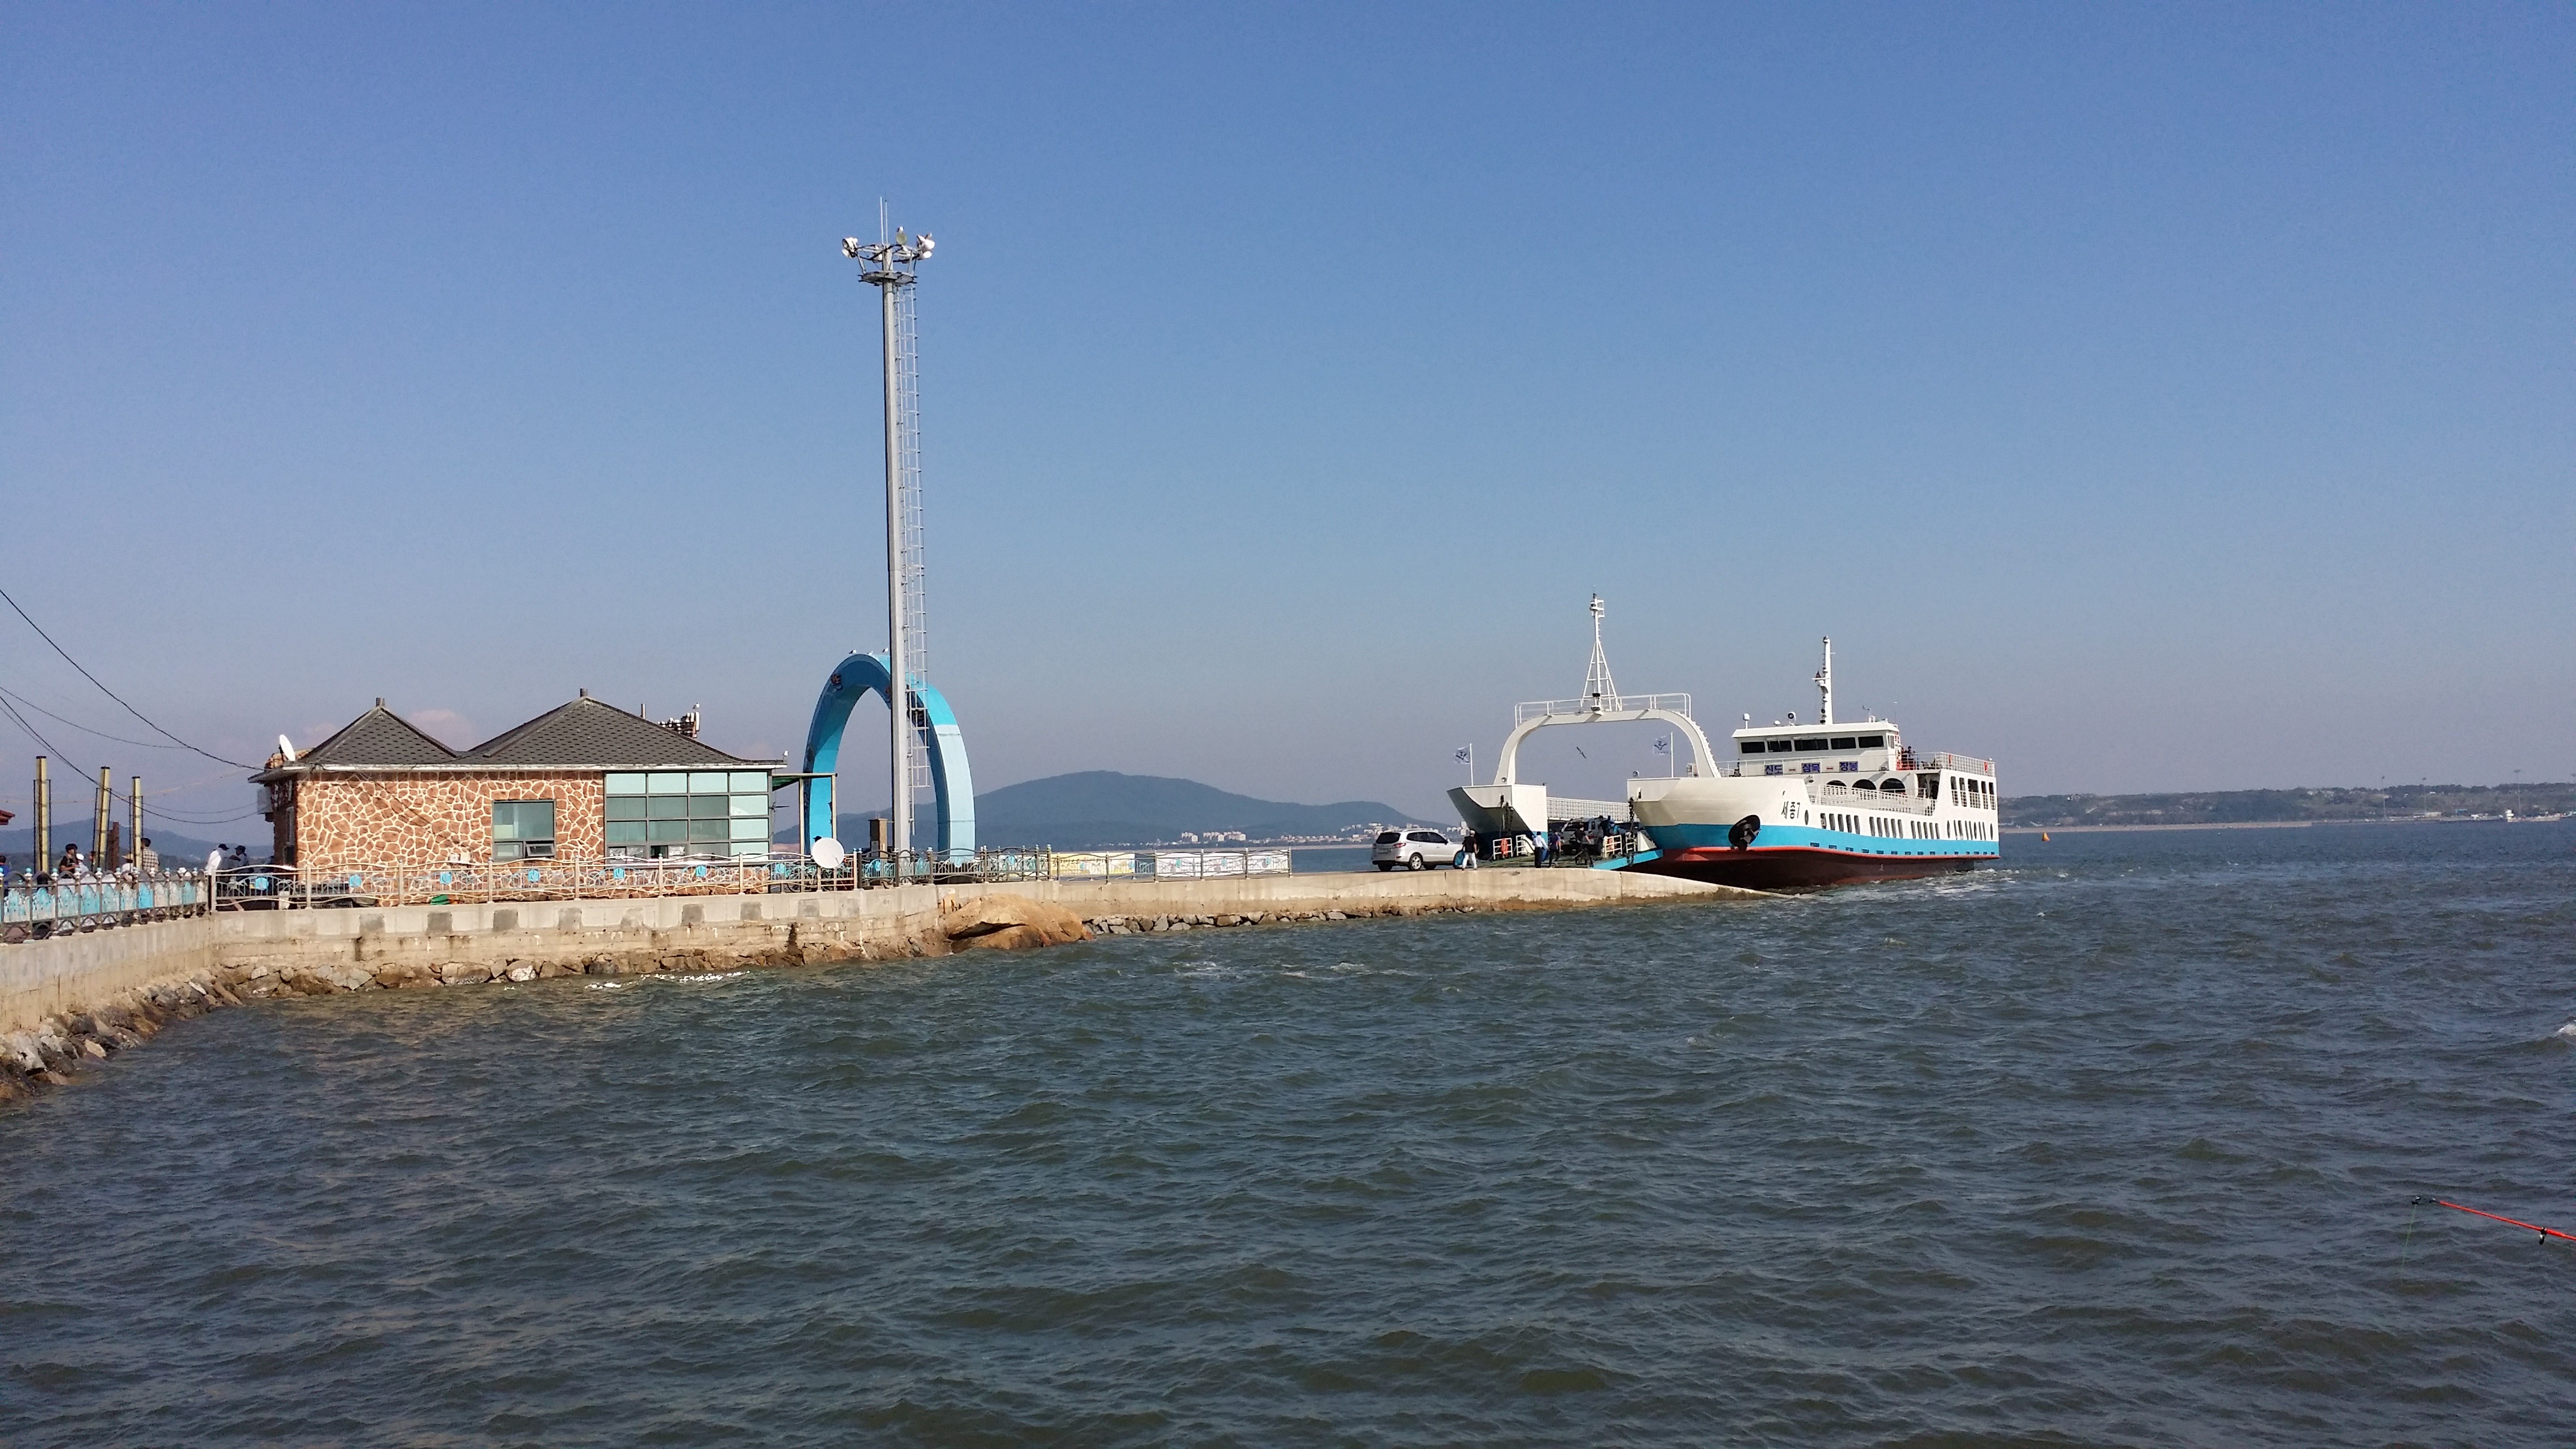
sea, coast, ocean, boat, wind, ship, vehicle, mast, bay, harbor, ferry, boating, new, watercraft, passenger ship, three island, ongjin